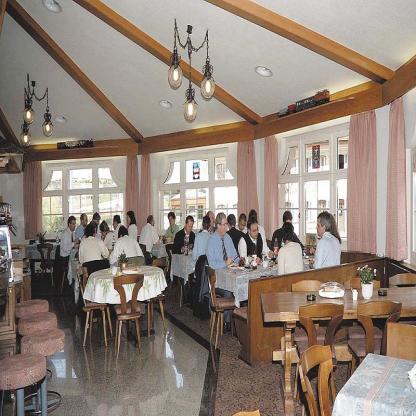
Scene: Indoor